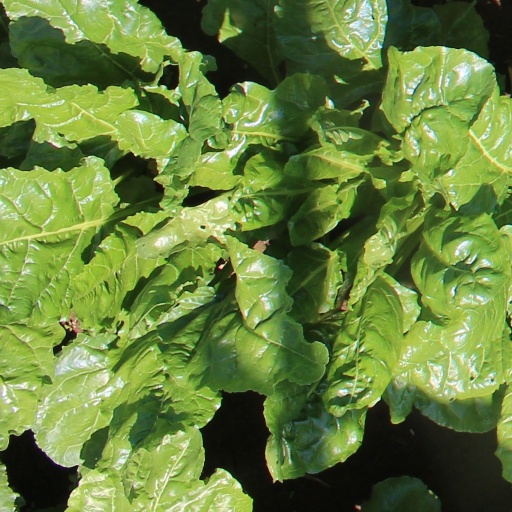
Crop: sugar beet